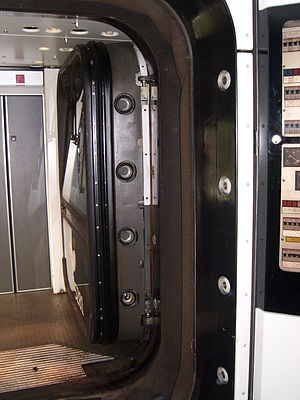
IC3 / Teknik, design og indretning / Design
Førervinduet og førerbordet slået til side ifm. sammenkobling.
IC3, litreret MFA-FF-MFB, er betegnelsen for et dieseldrevet togsæt, der består af tre vogne med i alt 140-177 siddepladser og en maksimalt tilladt hastighed på 160-180 km/t. Togsættene er bygget i 1989-98 af ABB Scandia i Randers i 153 eksemplarer, hvoraf 96 togsæt benyttes af DSB i intercity- og lyntogstrafikken. En række togsæt er eksporteret til Sverige og Israel. Hos DSB kan op til fem togsæt sammenkobles til en samlet længde på 292,5 meter og med i alt 720 siddepladser.